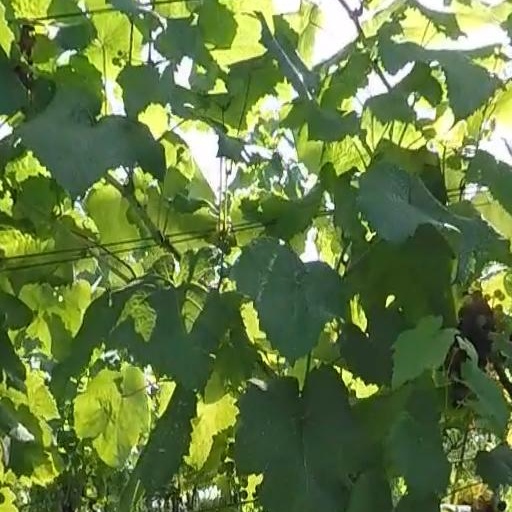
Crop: grape